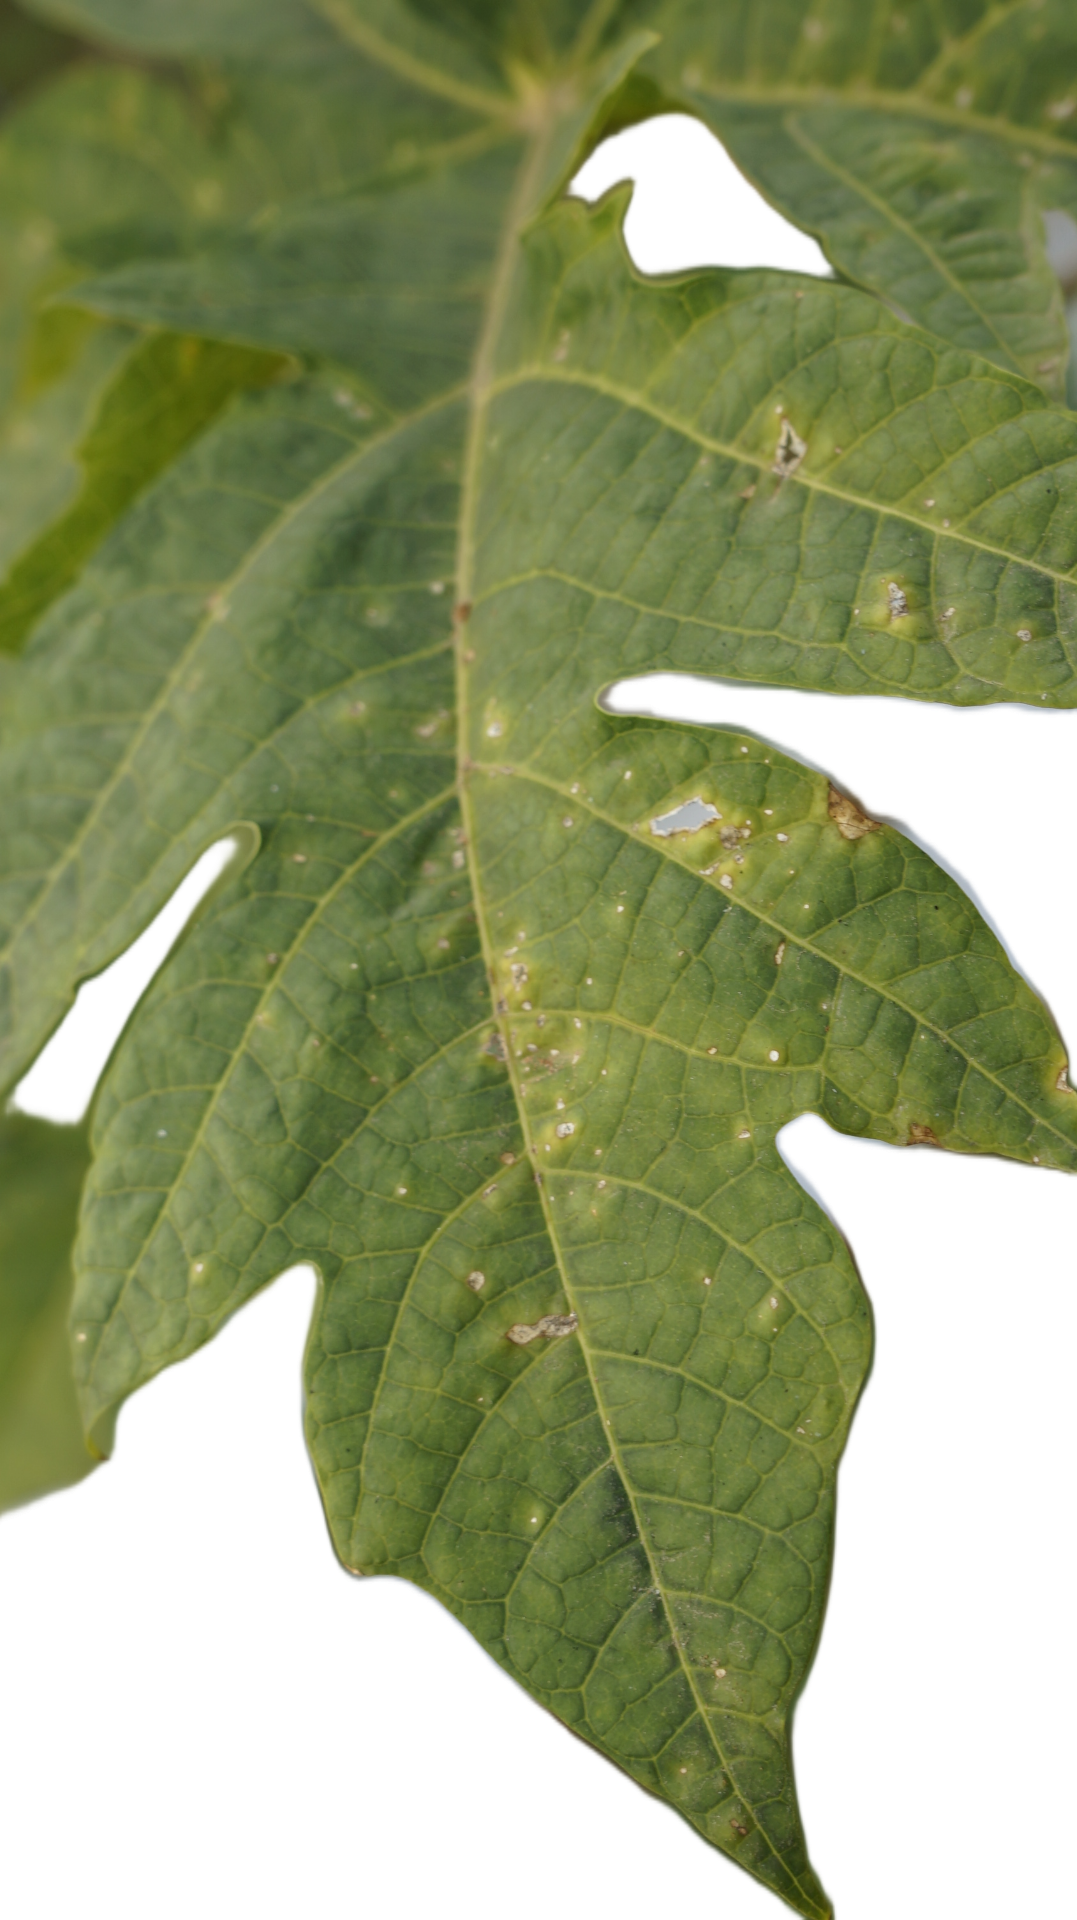
Crop: Papaya
Label: Carica_Insect_Hole